Elmina Wilson

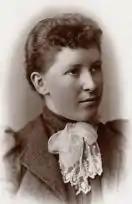
1892 graduation photo

Elmina Wilson (1870–1918) was the first American woman to complete a four-year degree in civil engineering. She went on to earn the first master's degree in the field and then became the first woman professor to teach engineering at Iowa State University (ISU). Her first project was as an assistant on the design of the Marston Water Tower on the ISU campus. After teaching for a decade at the school, she moved to New York City to enter private practice. Wilson worked with the James E. Brooks Company, skyscraper design firm Purdy and Henderson, and the John Severn Brown Company.